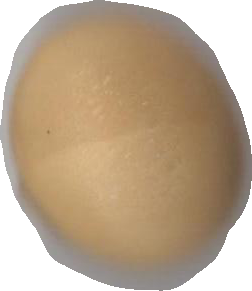
Variety: Grobogan